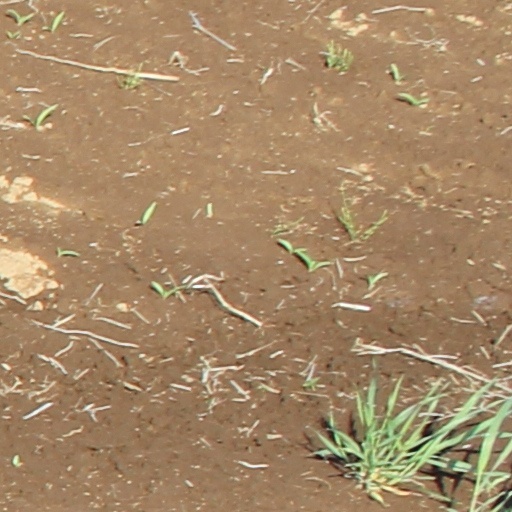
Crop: wheat